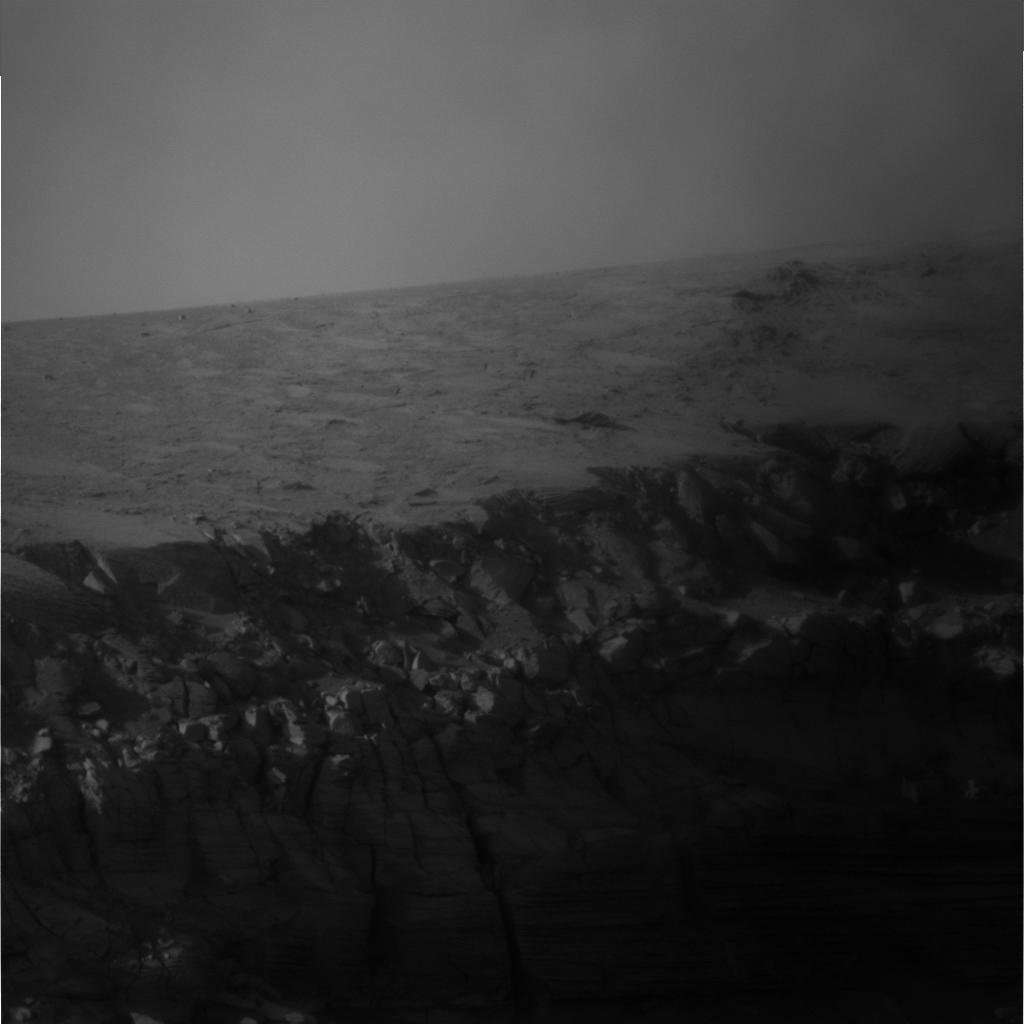
Surface features visible: Rock Outcrops, Rock (Linear Features), Soil, Distant Vista, Sky